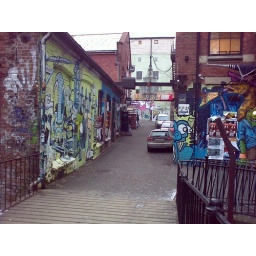
Crossing a bridge over the Akerselva river in the direction of the Hausmania cultural house.